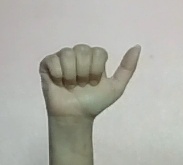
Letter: dhad